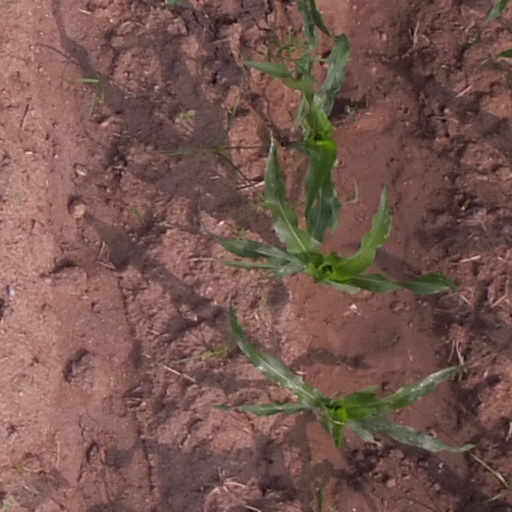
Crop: maize; corn